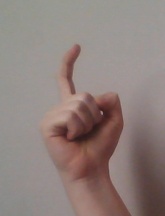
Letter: ra